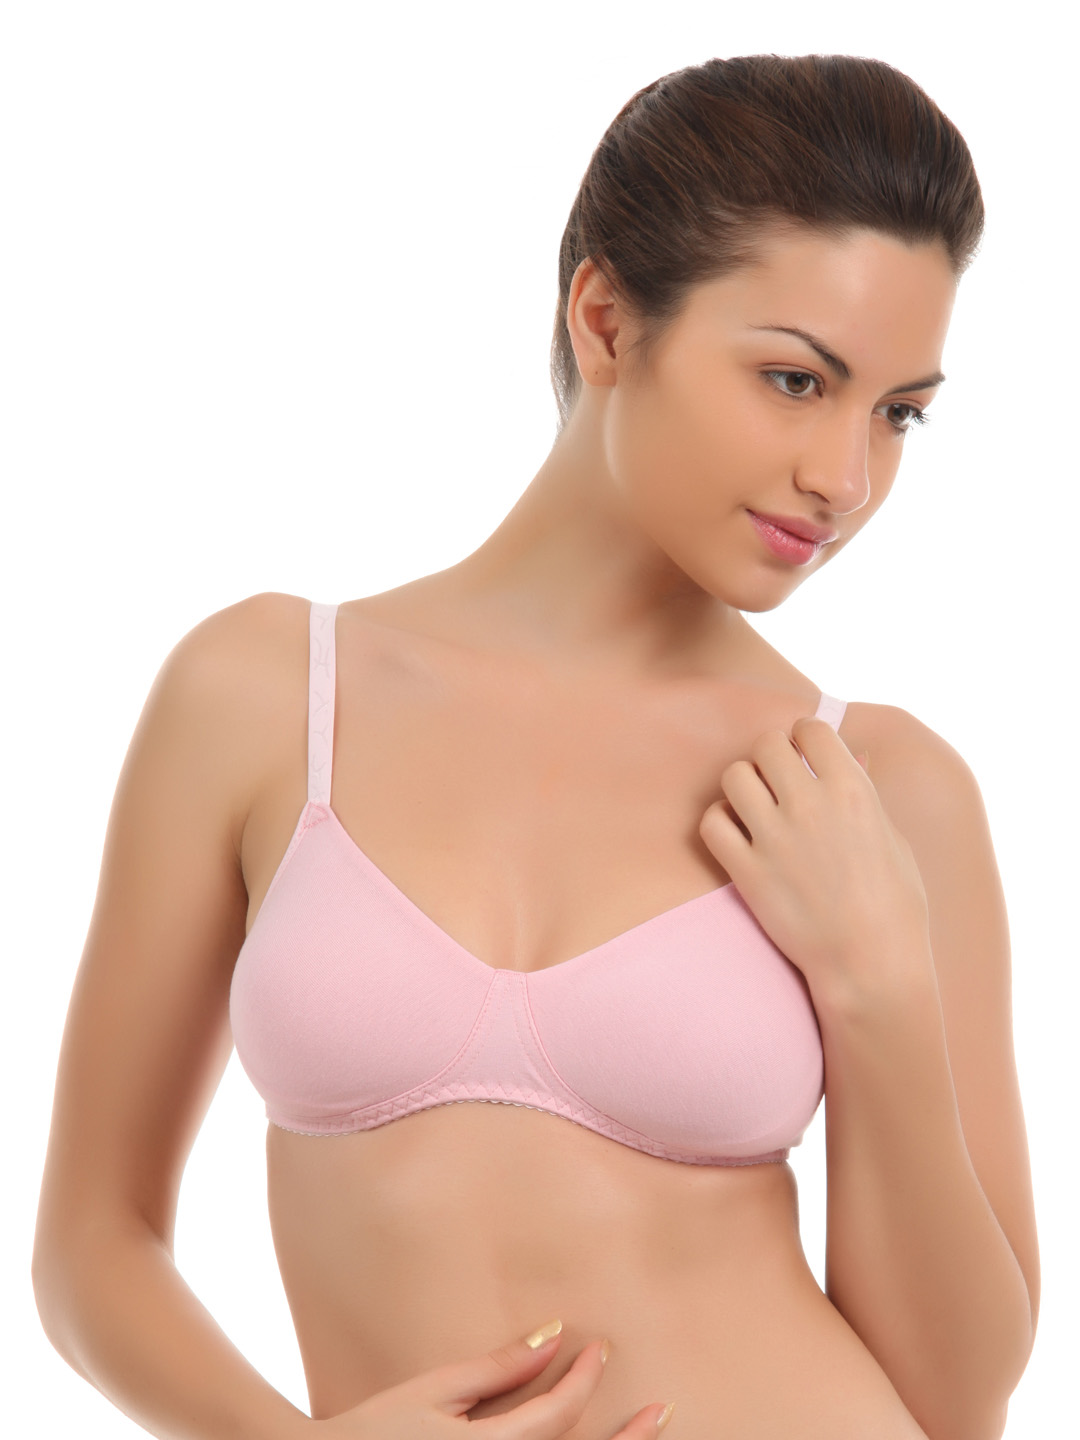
Enamor Women Pink Bra
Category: Apparel / Innerwear / Bra
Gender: Women
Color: Pink
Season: Summer 2017
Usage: Casual